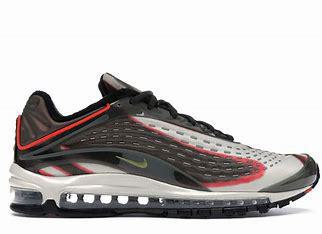
Brand: Nike
Model: Air Max Deluxe